Air Wisconsin

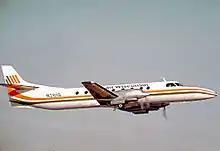
Air Wisconsin Fairchild Metroliner departing from Chicago–O'Hare in 1973

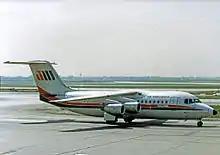
Air Wisconsin BAe 146-200 at Chicago–O'Hare in 1987

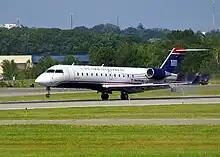
US Airways Express CRJ200 operated by Air Wisconsin at Portland (Maine)

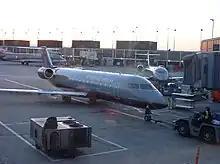
Former United Express CRJ200 operated by Air Wisconsin at Chicago–O'Hare

In 1963 investors from the Fox Cities raised $110,000 to start a new airline. The airline was established as an independent commuter air carrier in 1965 and started operations on August 23, 1965, just one day after the brand new Outagamie County Regional Airport was opened using de Havilland Dove commuter aircraft configured with nine passenger seats. It was founded to connect Appleton with Chicago and initially had 17 employees and two de Havilland Dove aircraft. According to the August 23, 1965, Air Wisconsin timetable, the airline was flying one route between Appleton and Chicago–O'Hare with four round trips on weekdays and two round trips on Saturdays and Sundays operated with the British-manufactured Dove twin prop aircraft.